San Leonardo, Borgomanero

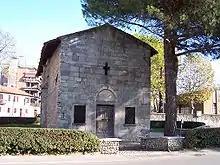
San Leonardo in Borgomanero

San Leonardo is a Romanesque-style Roman Catholic church in the town of Borgomanero, province of Novara, Piedmont, Italy.